Toruń

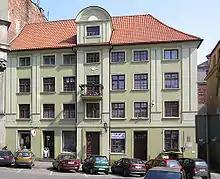
Birthplace and house of Polish economist and writer Fryderyk Skarbek, residence of his godson Fryderyk Chopin in 1825

After the Second Partition of Poland in 1793, the city was annexed by Prussia. It was briefly regained by Poles as part of the Duchy of Warsaw in 1807–1815, even serving as the temporary capital in April and May 1809. During these years the city began to attract a growing Jewish community. In 1809, Toruń was successfully defended by the Poles against the Austrians. After being re-annexed by Prussia in 1815, Toruń was subjected to Germanisation and became a strong center of Polish resistance against such policies. The city's first synagogue was inaugurated in 1847. New Polish institutions were established, such as Towarzystwo Naukowe w Toruniu ("Toruń Scientific Society"), a major Polish institution in the Prussian Partition of Poland, founded in 1875. After World War I, Poland declared independence and regained control over the city. In interwar Poland, Toruń was the capital of the Pomeranian Voivodeship.